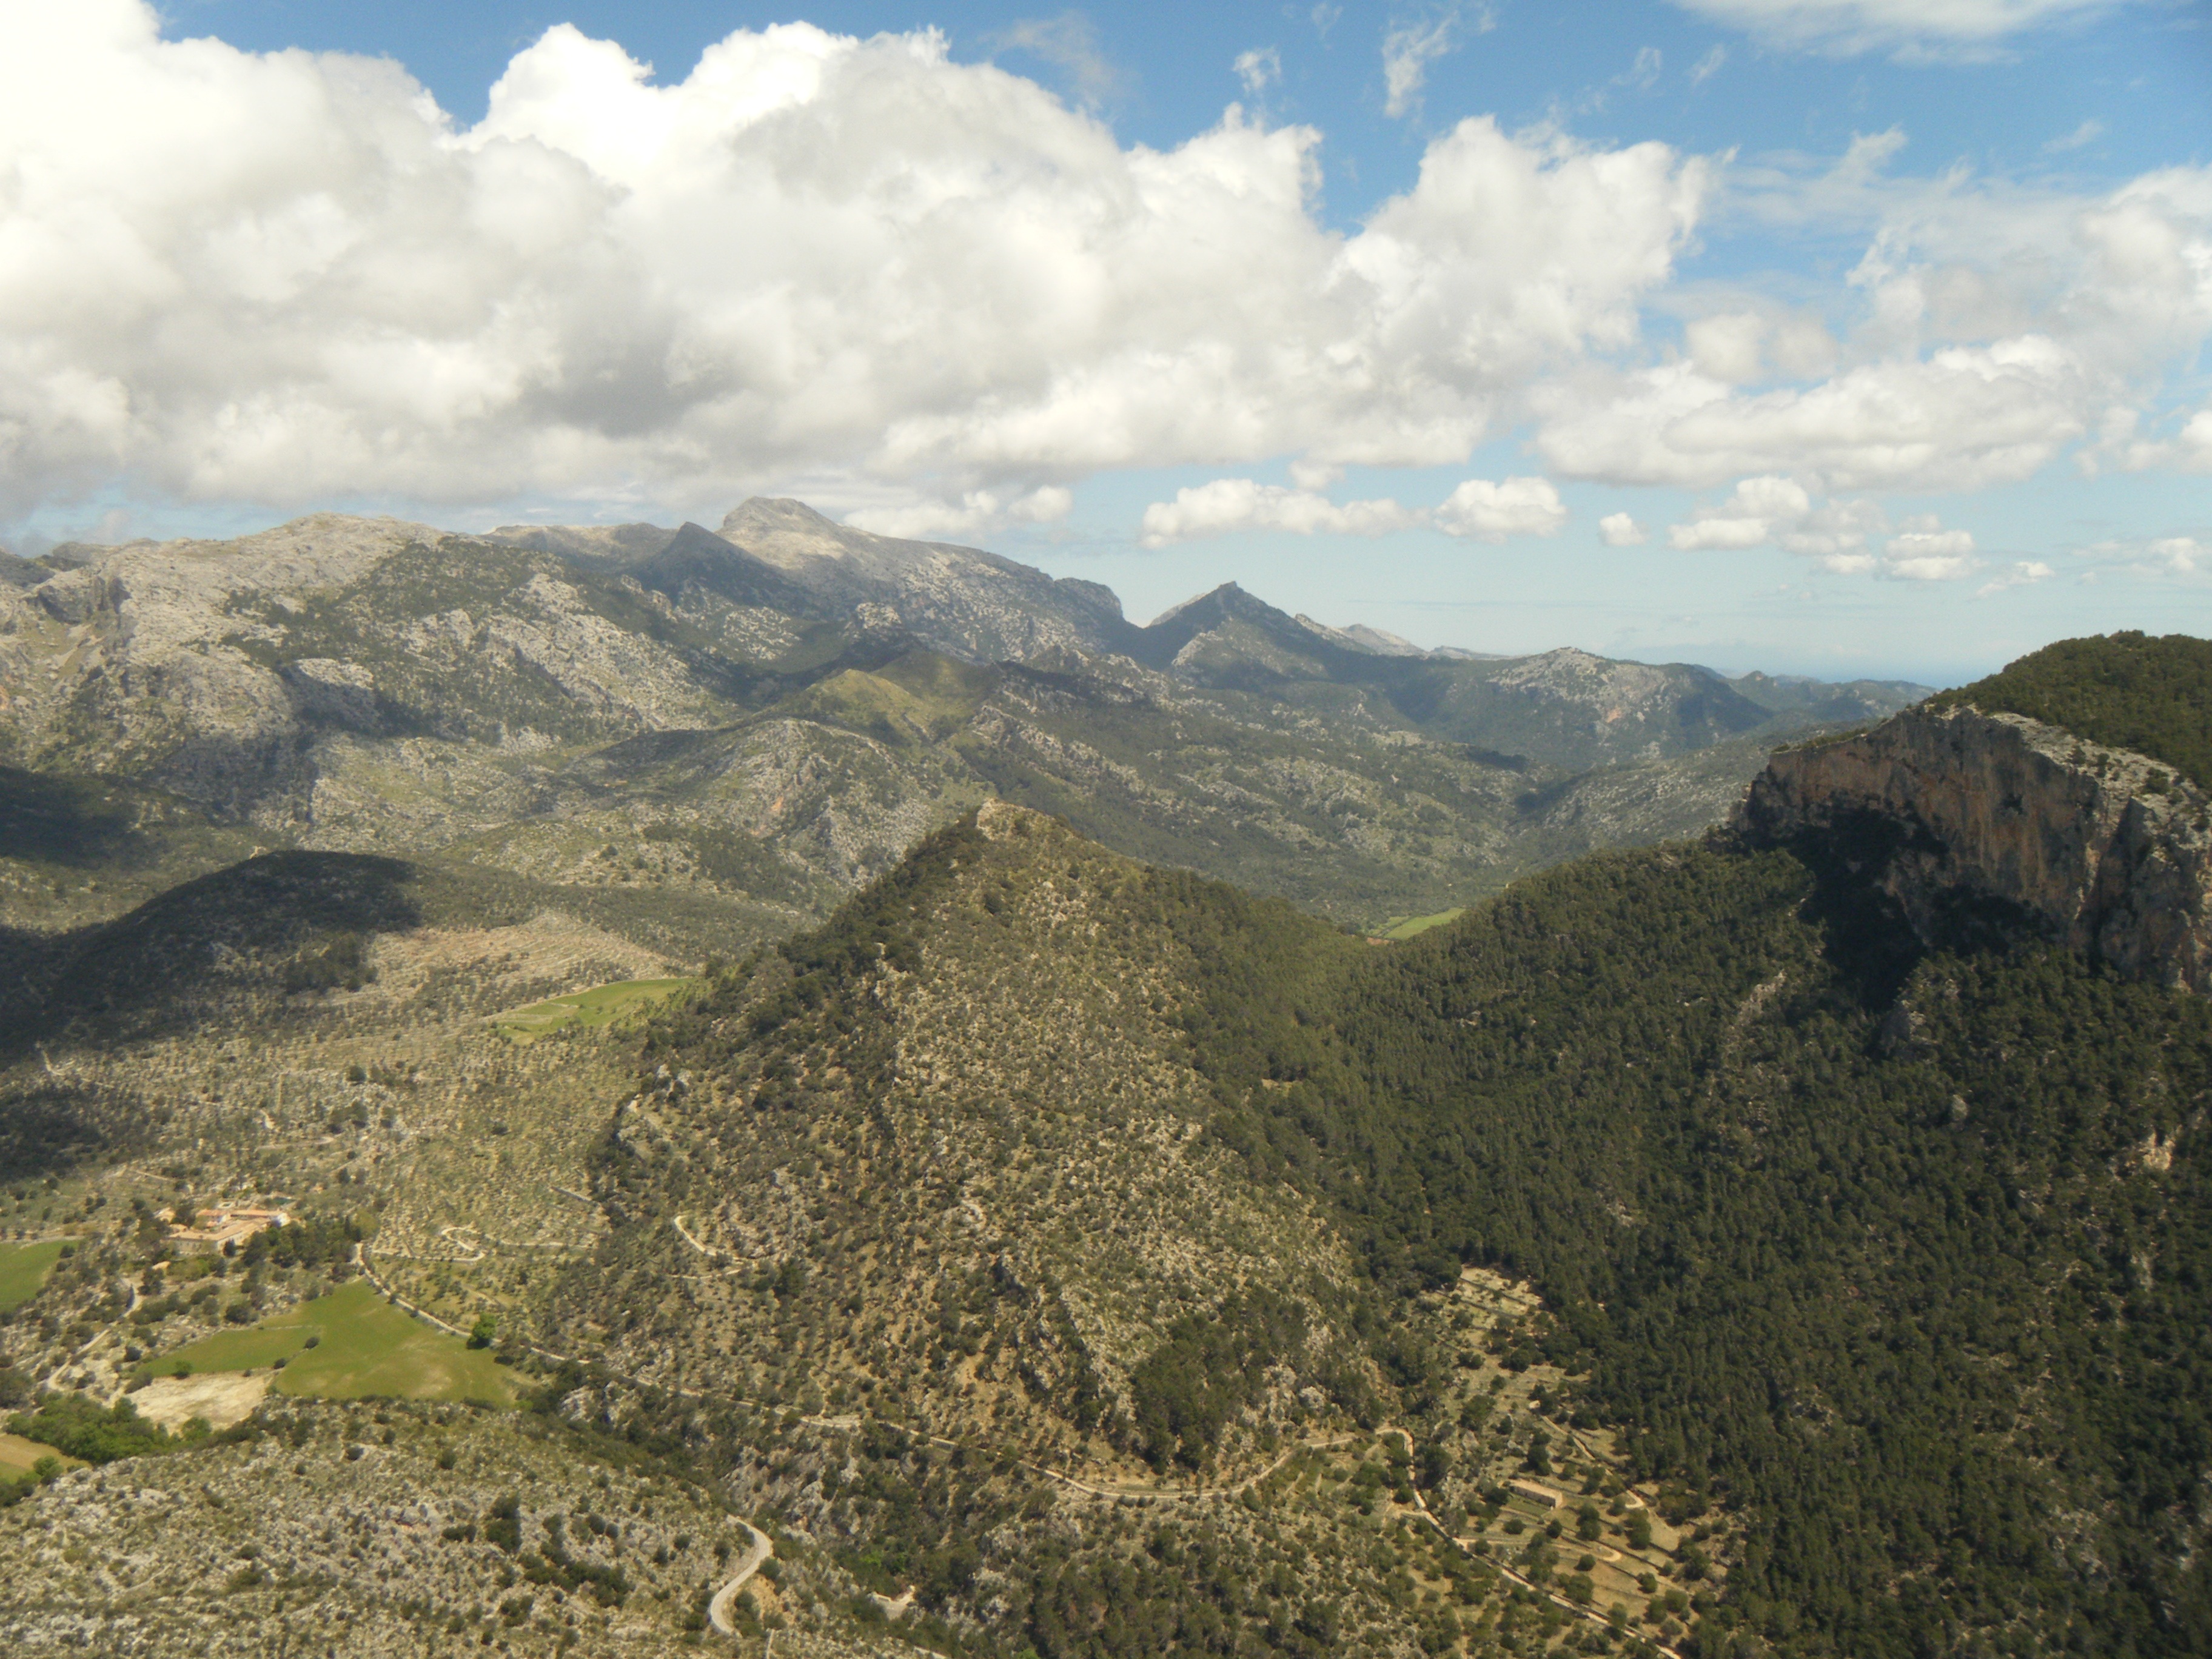
landscape, tree, nature, forest, rock, wilderness, walking, mountain, trail, hill, adventure, view, valley, mountain range, panorama, cliff, highland, ridge, summit, mountains, plateau, fell, majorca, landform, mountain pass, geographical feature, mountainous landforms, turbot